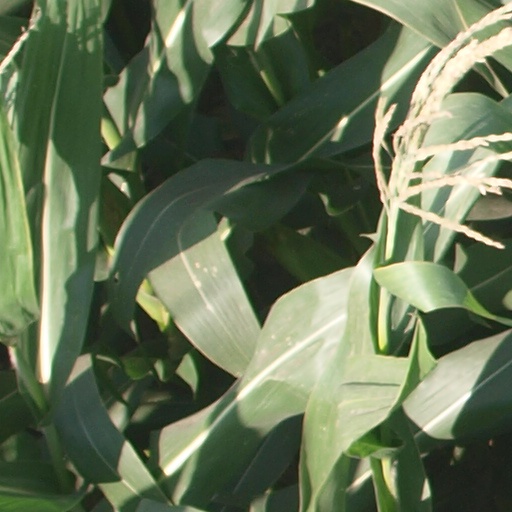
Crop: maize; corn